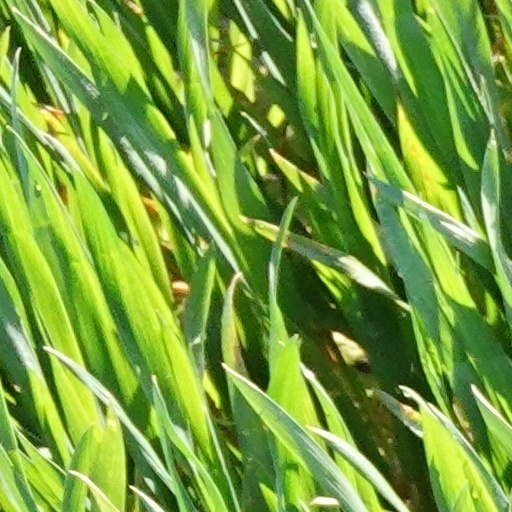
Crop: wheat